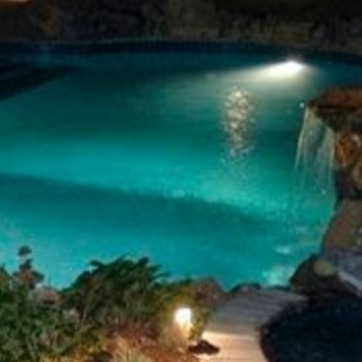
Material: water